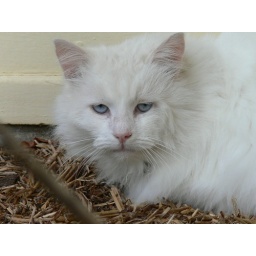
The darkest white cat around!! Boy was he in a bad mood today. His face says it all!